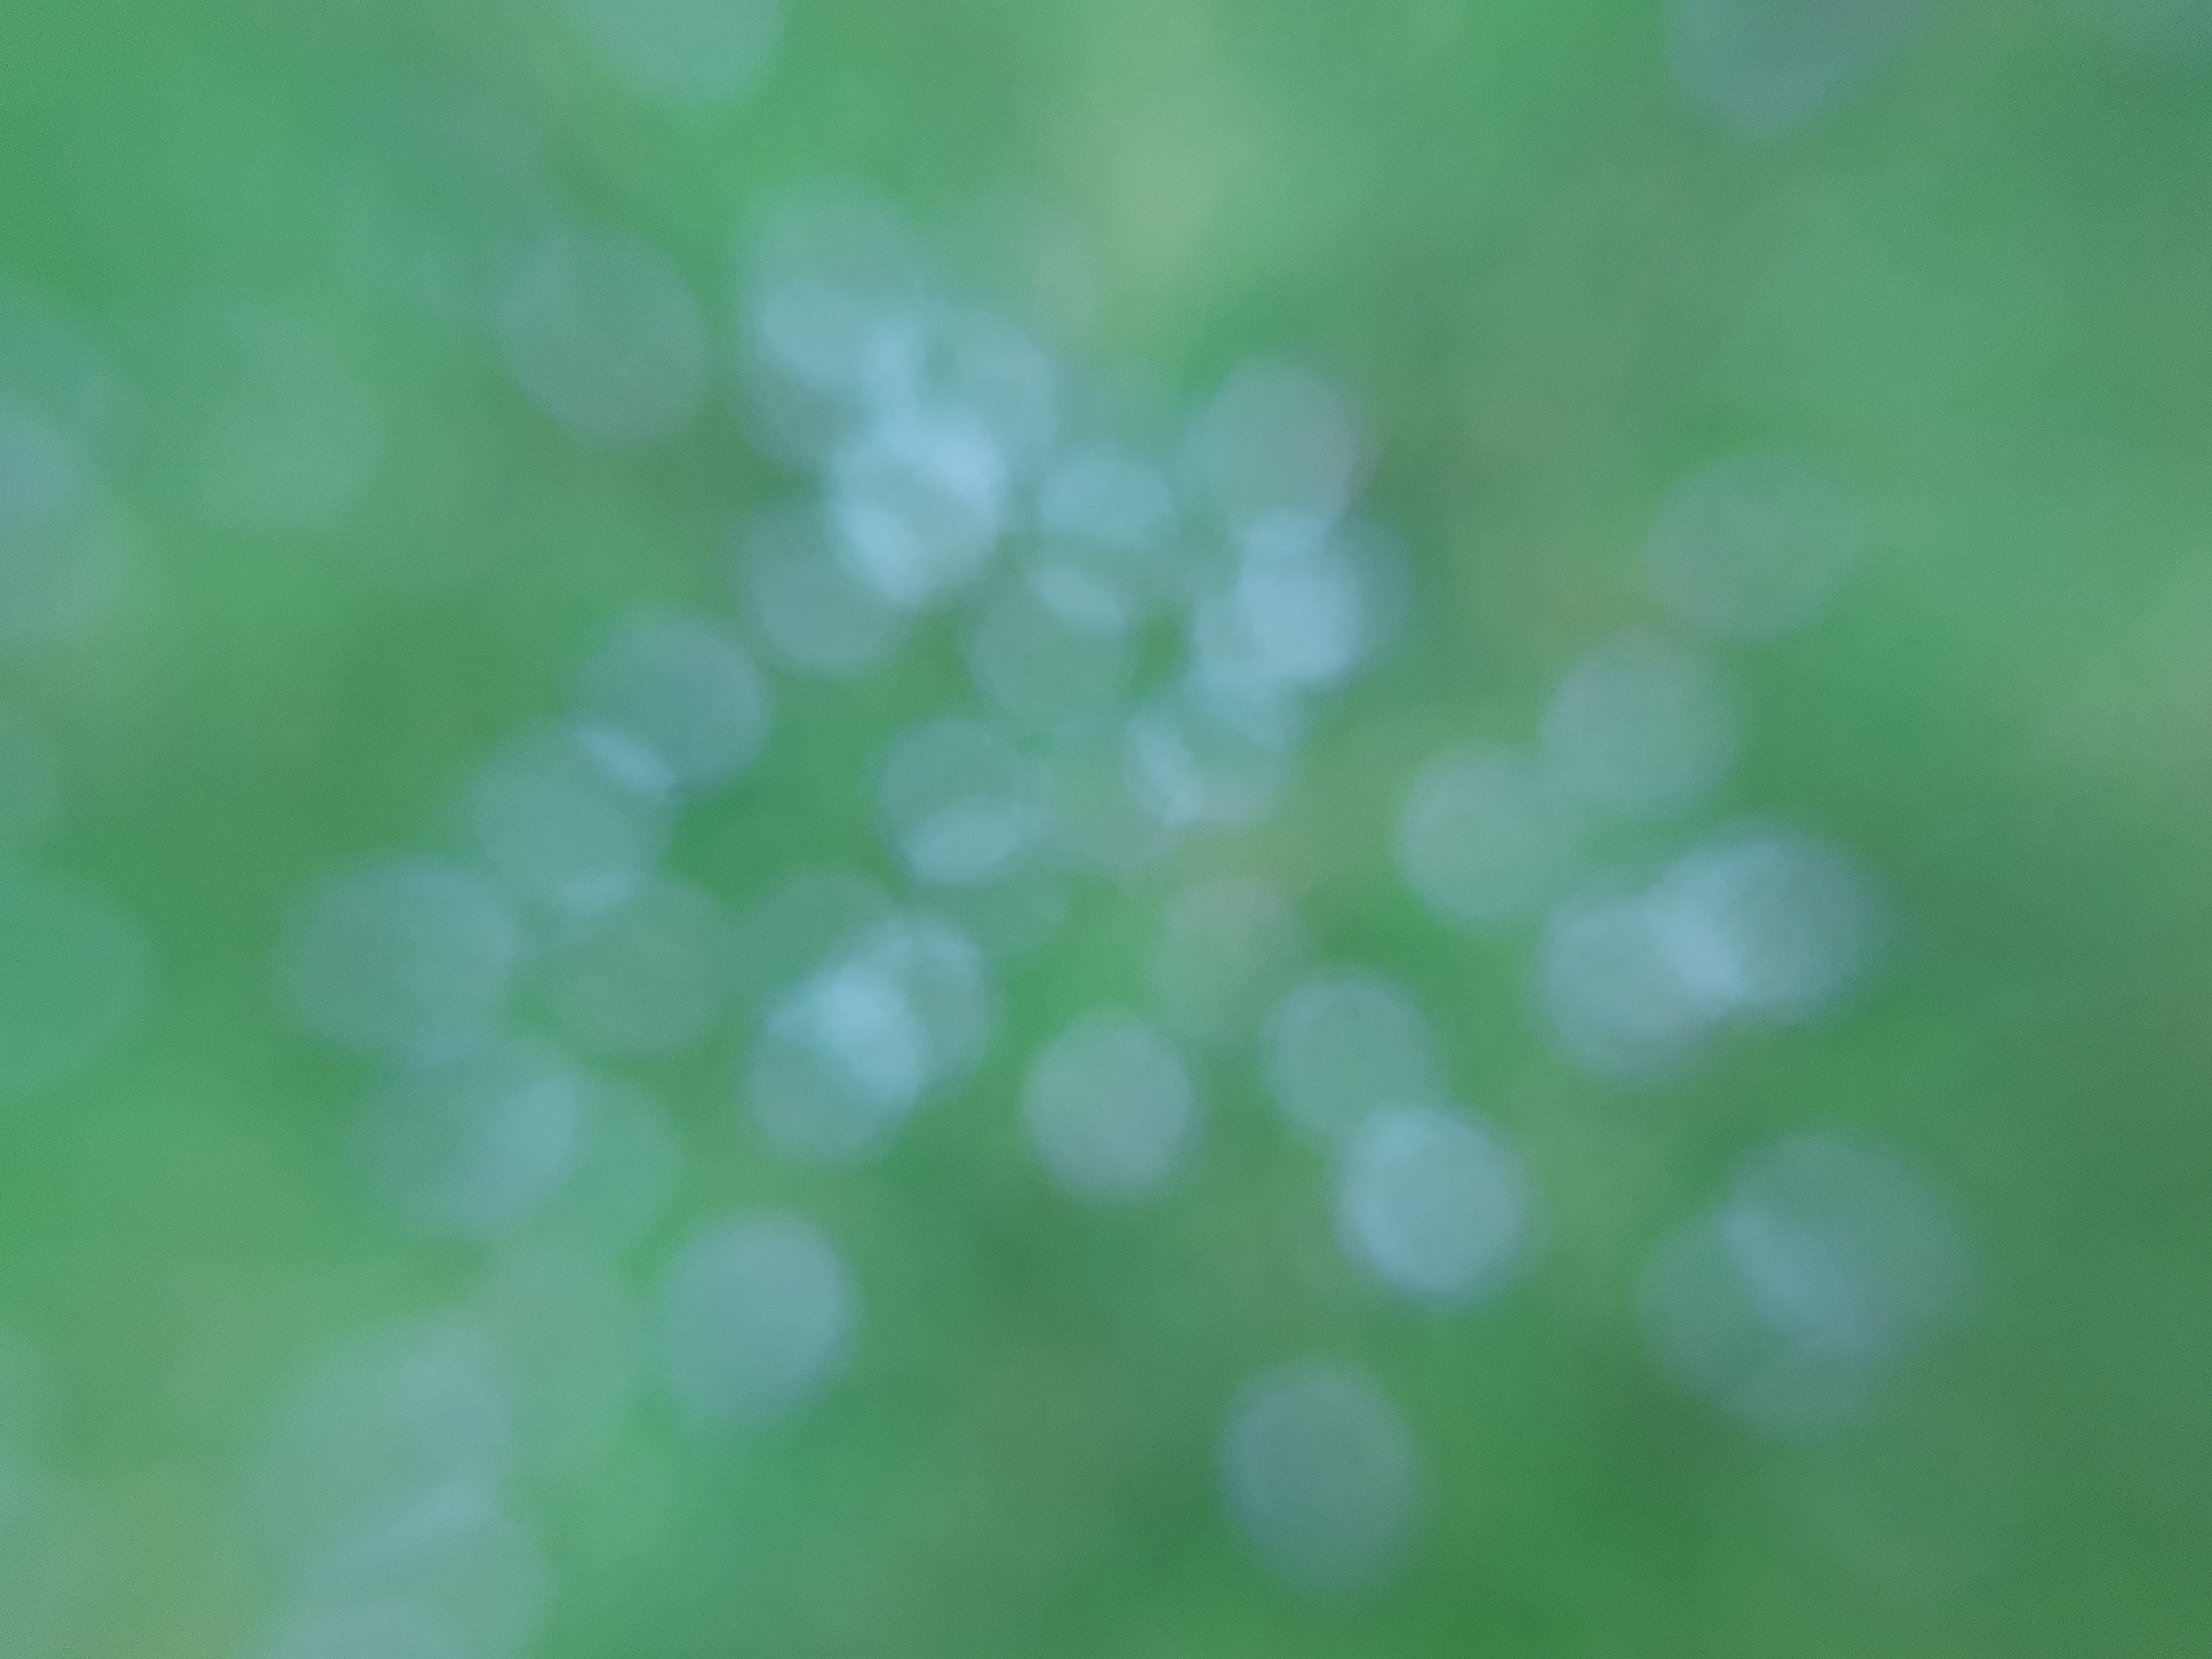
bokeh, green, water, nature, dew, moisture, macro photography, leaf, close up, drop, atmosphere, grass, sunlight, computer wallpaper, plant stem